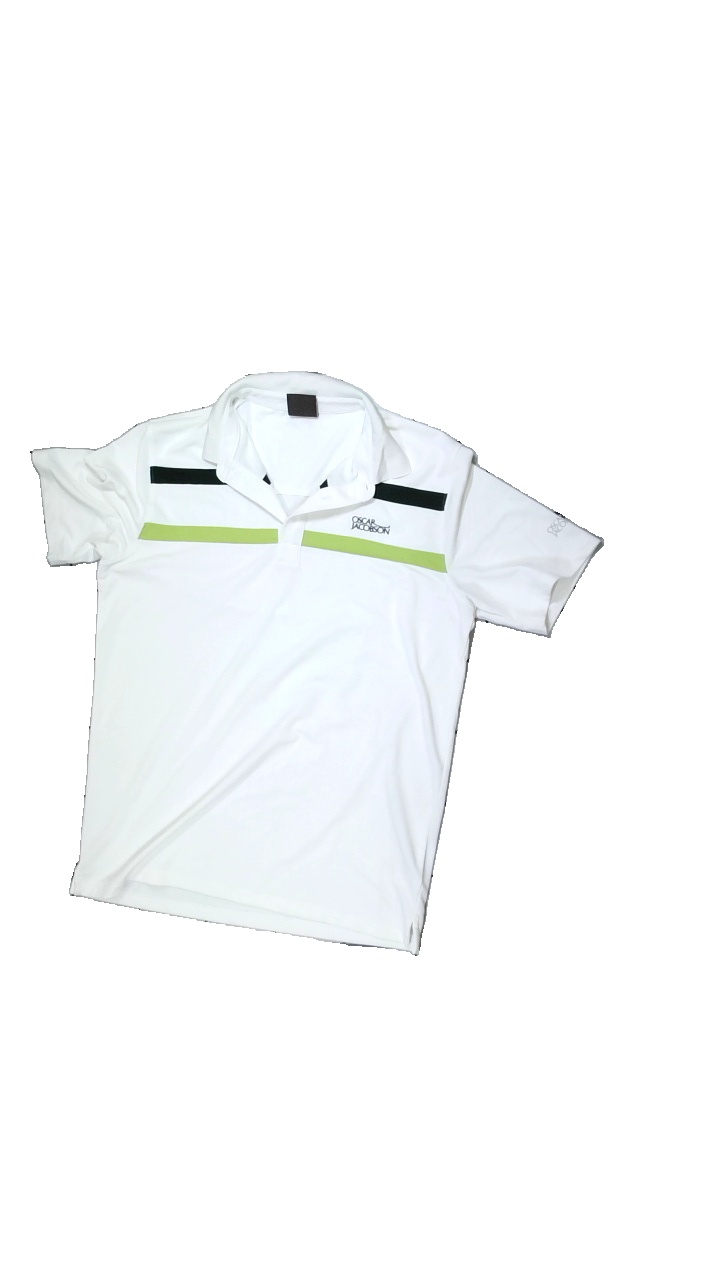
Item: T-shirt (Men)
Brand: Oscar Jacobsson
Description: White t-shirt with collar
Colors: White, Green, Black
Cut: Regular
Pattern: Striped
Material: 100% Polyester
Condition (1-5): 5
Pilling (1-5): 5
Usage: Reuse
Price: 50-100